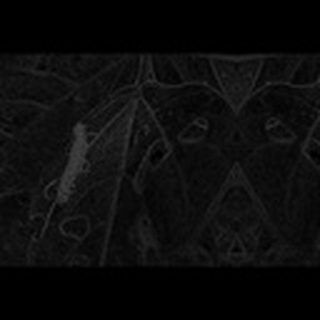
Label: cotton_army_worm